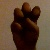
The image shows a hand gesture representing the letter 'E' in Indian Sign Language.